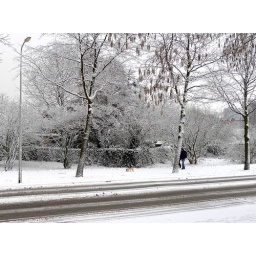
a dog is not just for christmas - treacherous roads in zoetermeer, the netherlands